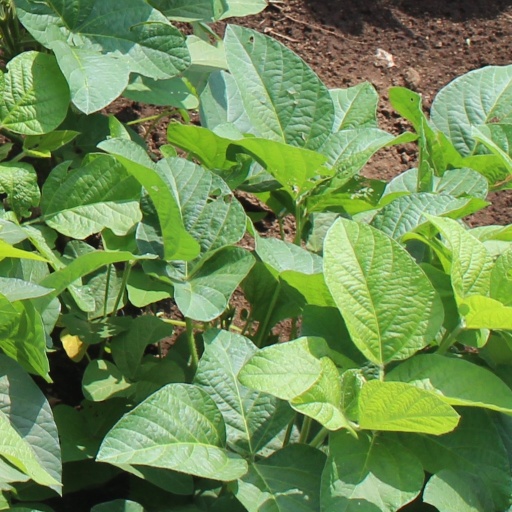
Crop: soybean